Upperby

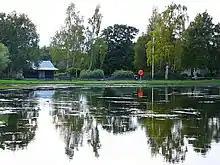
Hammond's Pond

Upperby is a former village, now a suburb of Carlisle, in the Cumberland district, in the English county of Cumbria. The ward population taken at the 2011 census was 5,476. In 1870–72 the township/chapelry had a population of 595.